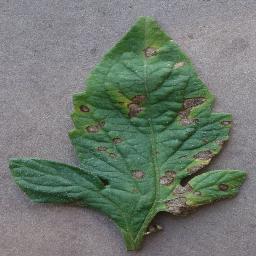
Label: Tomato___Early_blight